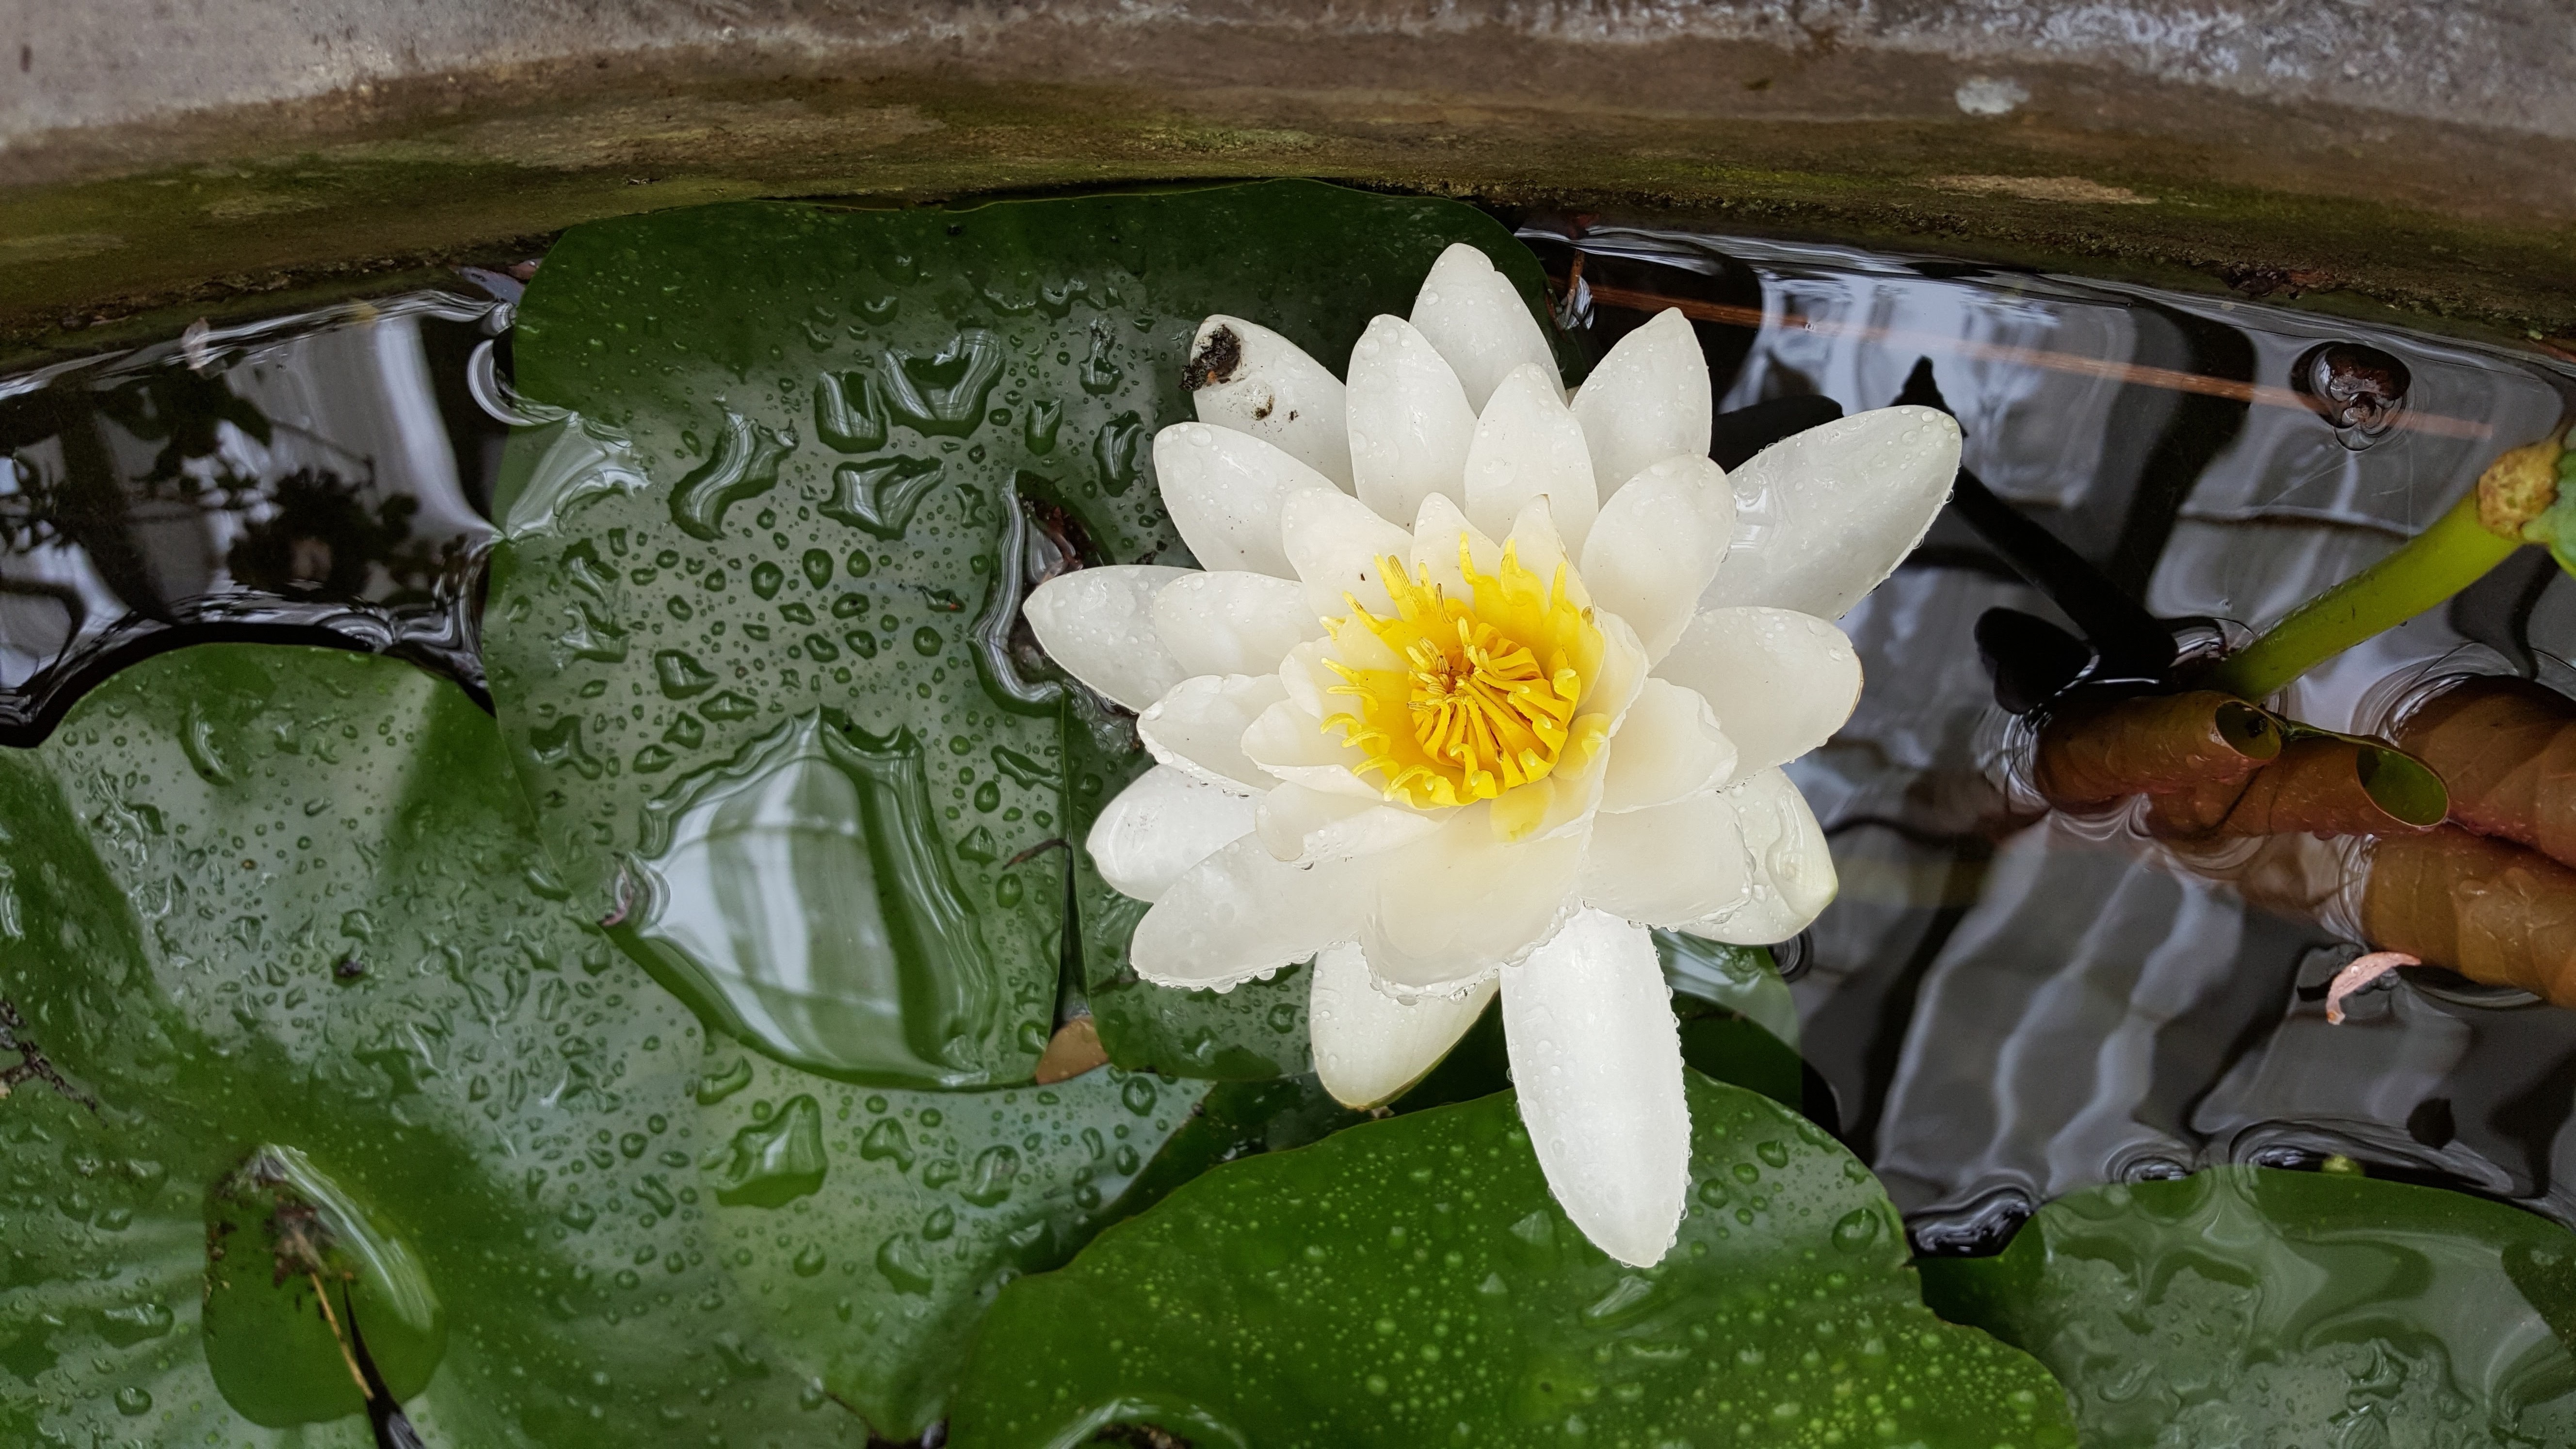
nature, blossom, plant, leaf, flower, pond, botany, garden, flora, water lily, leaves, lily, water plant, flowering plant, land plant